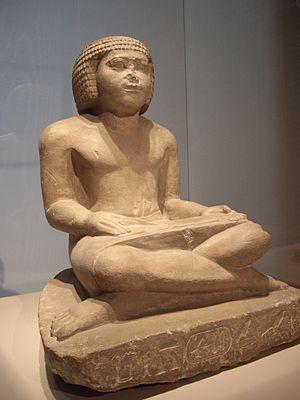
Statue en calcaire de Henka, prêtre et scribe de la pyramide de Snéfrou, achetée à Méïdoum - Ancien Empire